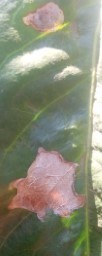
Label: Miner